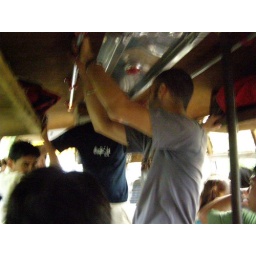
standing in the small bus